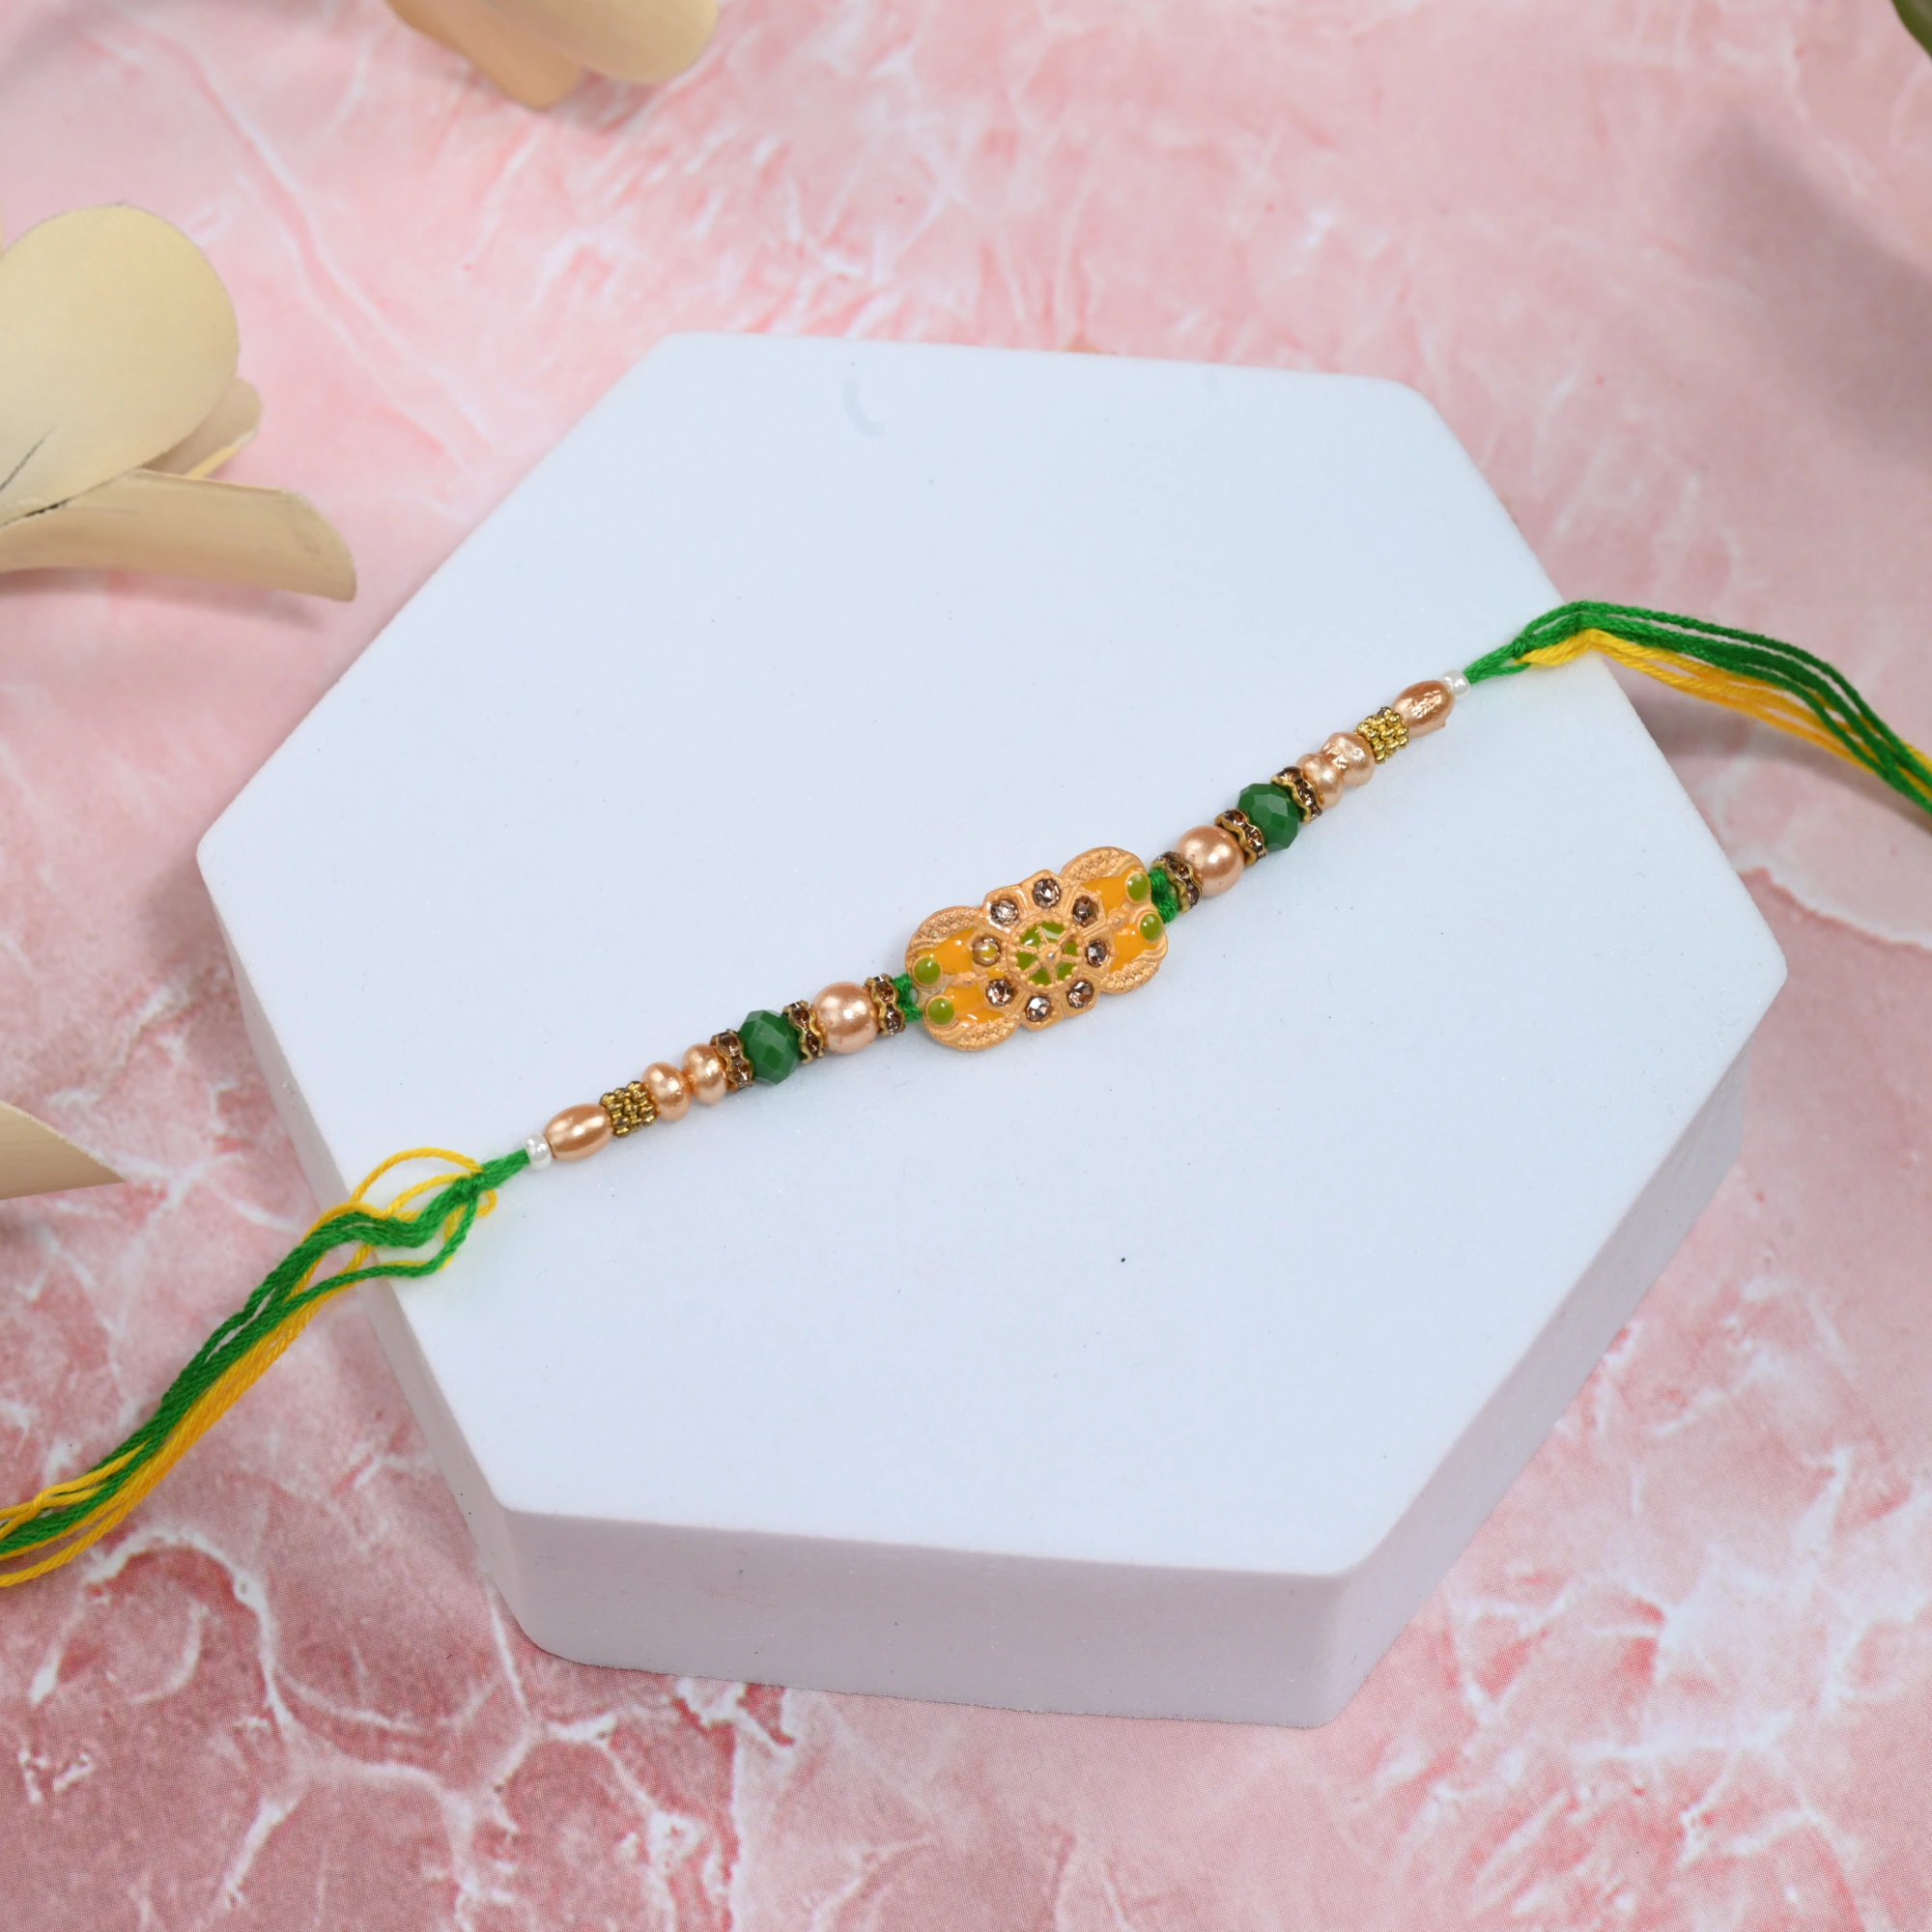
 This title captures the essence of offering two traditional Rakhis in 2 set, suitable for celebrating Raksha Bandhan
Type: Rakhis
Brand: The Stone Aisle
Price: Rs. 249
Celebrate the timeless bond of sibling love with our Set of 2 Elegant Rakhis. Each Rakhi is meticulously crafted to blend traditional charm with contemporary style. This set includes a beautifully adorned Pearl Rakhi and a classically designed Kundan Rakhi, making it the perfect choice for Raksha Bandhan. These Rakhis are not only aesthetically pleasing but also durable and comfortable to wear, ensuring your brothers feel cherished and special on this auspicious day.Celebrate the timeless bond of sibling love with our Set of 2 Elegant Rakhis. Each Rakhi is meticulously crafted to blend traditional charm with contemporary style. This set includes a beautifully adorned Pearl Rakhi and a classically designed Kundan Rakhi, making it the perfect choice for Raksha Bandhan. These Rakhis are not only aesthetically pleasing but also durable and comfortable to wear, ensuring your brothers feel cherished and special on this auspicious day.Celebrate the timeless bond of sibling love with our Set of 2 Elegant Rakhis. Each Rakhi is meticulously crafted to blend traditional charm with contemporary style. This set includes a beautifully adorned Pearl Rakhi and a classically designed Kundan Rakhi, making it the perfect choice for Raksha Bandhan. These Rakhis are not only aesthetically pleasing but also durable and comfortable to wear, ensuring your brothers feel cherished and special on this auspicious day.Celebrate the timeless bond of sibling love with our Set of 2 Elegant Rakhis. Each Rakhi is meticulously crafted to blend traditional charm with contemporary style. This set includes a beautifully adorned Pearl Rakhi and a classically designed Kundan Rakhi, making it the perfect choice for Raksha Bandhan. These Rakhis are not only aesthetically pleasing but also durable and comfortable to wear, ensuring your brothers feel cherished and special on this auspicious day. Celebrate the timeless bond of sibling love with our Set of 2 Elegant Rakhis. Each Rakhi is meticulously crafted to blend traditional charm with contemporary style. This set includes a beautifully adorned Pearl Rakhi and a classically designed Kundan Rakhi, making it the perfect choice for Raksha Bandhan. These Rakhis are not only aesthetically pleasing but also durable and comfortable to wear, ensuring your brothers feel cherished and special on this auspicious day.
Features: Premium Quality: Crafted with high-quality materials ensuring longevity and comfort.,Elegant Designs: Features a sophisticated Pearl Rakhi and a traditional Kundan Rakhi.,Comfortable Wear: Soft, durable threads suitable for all-day wear.,Perfect for All Ages: Suitable for both kids and adults, matching traditional and modern attire.,Symbolic: Represents love, protection, and the cherished bond between siblings.